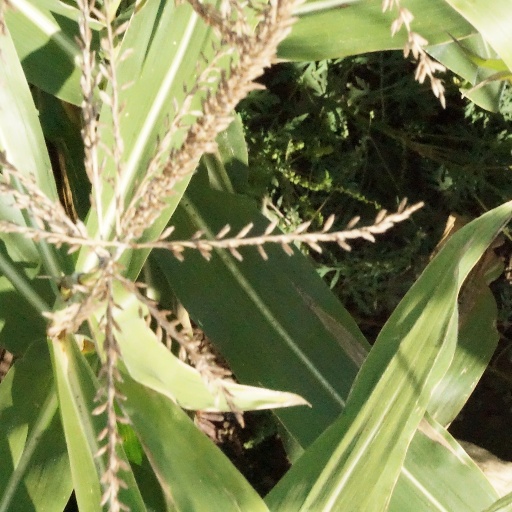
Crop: maize; corn